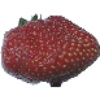
Label: strawberry_wedge